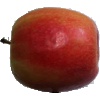
Label: apple_pink_lady